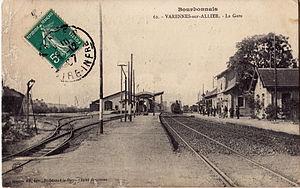
Carte postale ancienne éditée par Béguin fils à St-Gérand-le-Puy, cliché Rousseau, n°62 :VARENNES-SUR-ALLIER - La Gare
Varennes-sur-Allier est une commune française située dans le département de l'Allier, en région Auvergne-Rhône-Alpes.
La gare de Varennes-sur-Allier est une gare ferroviaire française de la ligne de Moret - Veneux-les-Sablons à Lyon-Perrache, située à Varennes-sur-Allier, dans le département de l’Allier en région Auvergne-Rhône-Alpes.